Wombourne

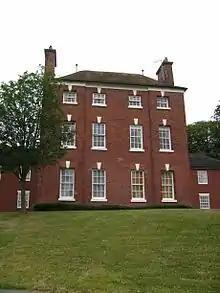
The former Heath House, a residence of the Foley family attached to their industrial complex at Heath Mill. Today it is an apartment block, known as Mansion Court.

For most of its history Wombourne was mainly an agricultural village. However, its involvement with industry began unusually early. From the Middle Ages, the Smestow Brook and the Stour were lined with small iron bloomeries and forges, using local reserves of charcoal and water. The Industrial Revolution brought coke-fired furnaces. In 1772, the Staffordshire and Worcestershire Canal was opened, with major canal locks at the Bratch and Bumble Hole, integrating the area more closely into industrial Britain. Iron production concentrated in a smaller number of centres – at Swindon, in the southern part of the Wombourn parish, at Gothersley, at the Hyde near Kinver, and increasingly in the nearby Black Country – using the canal to bring ore, coal and limestone to the works. Other villages, however, remained centres for smithing, with cheaper and more available iron greatly increasing the number of workers. Increasingly, Wombourne became a centre for nail-making. The Wom and the Smestow continued to provide both power and cooling water, with several large mills along each stream by the late 18th century.